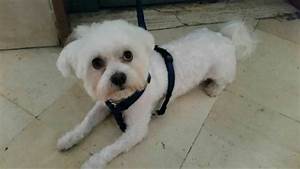
Label: cane